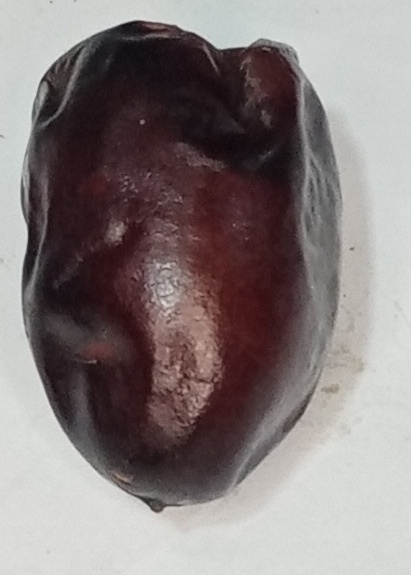
Variety: kupro
Size: large
Grade: grade-3